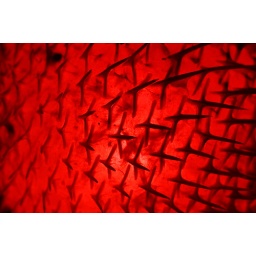
Close-up shot of a pufferfish lamp in a tiki bar